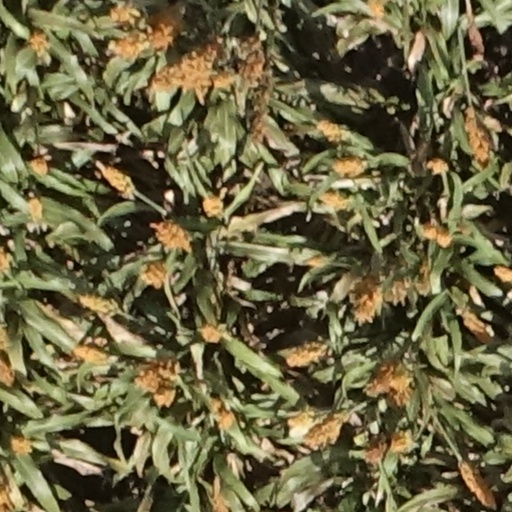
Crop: sorghum